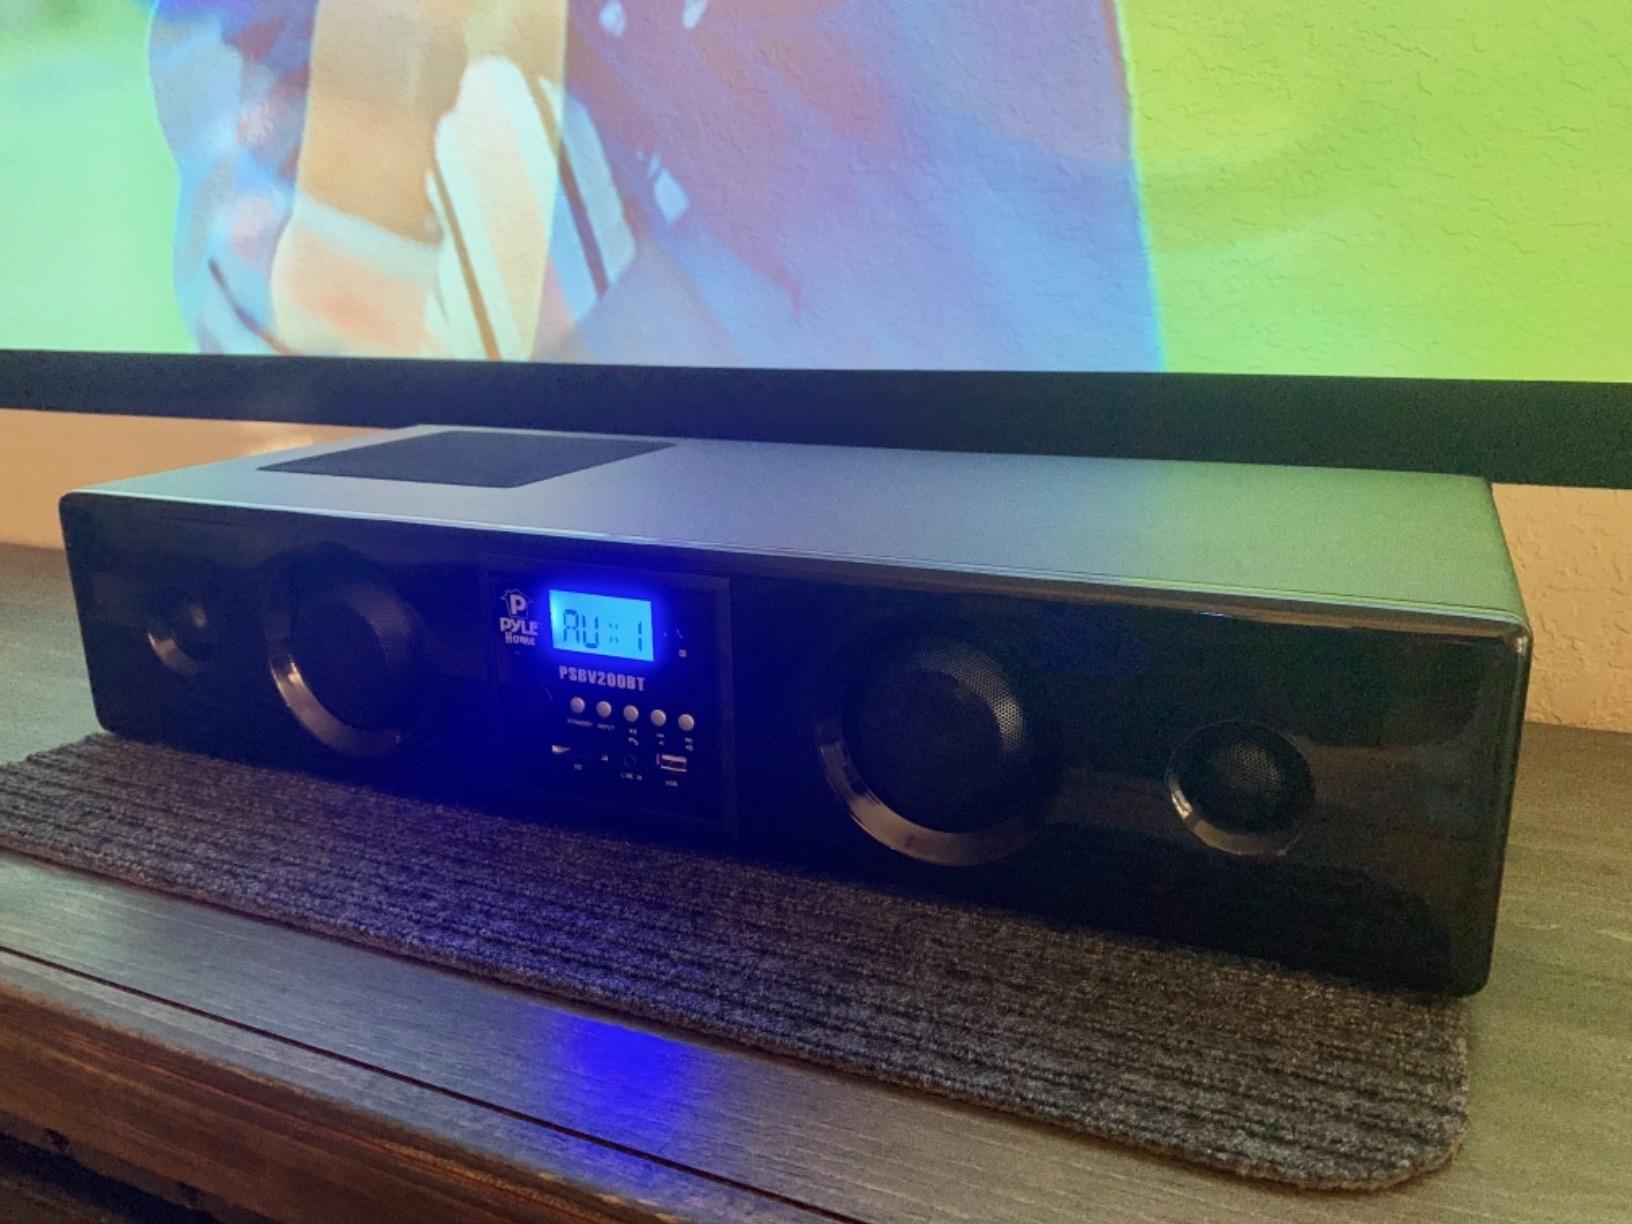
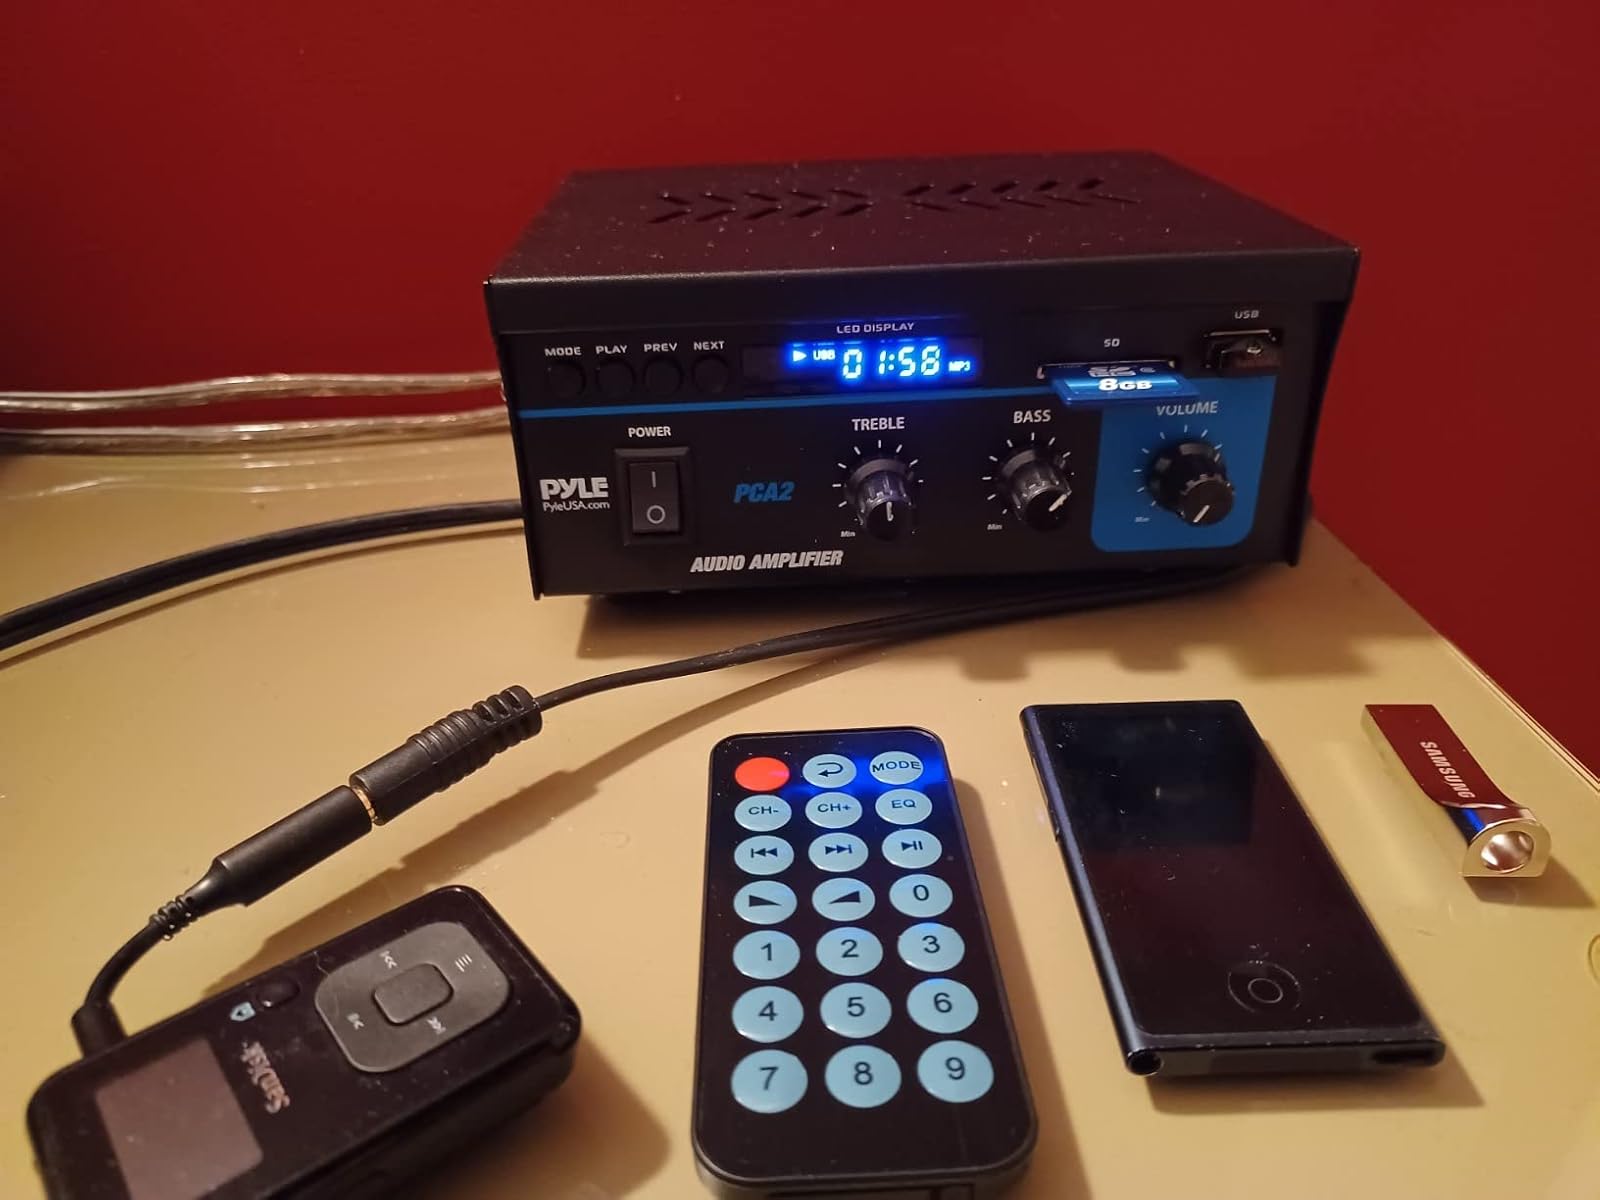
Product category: speaker
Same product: no